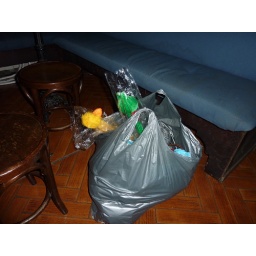
We were solicited to buy every animal in this bag